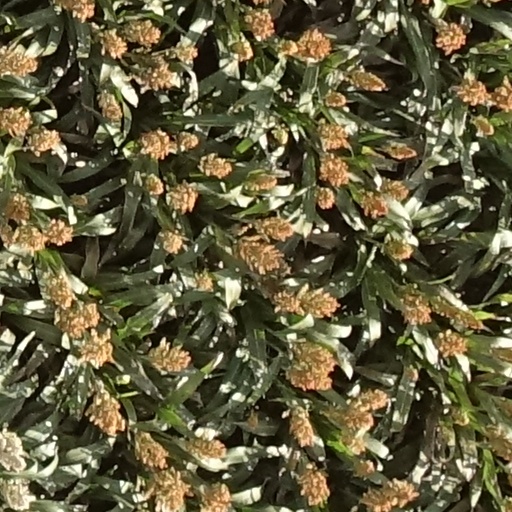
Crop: sorghum